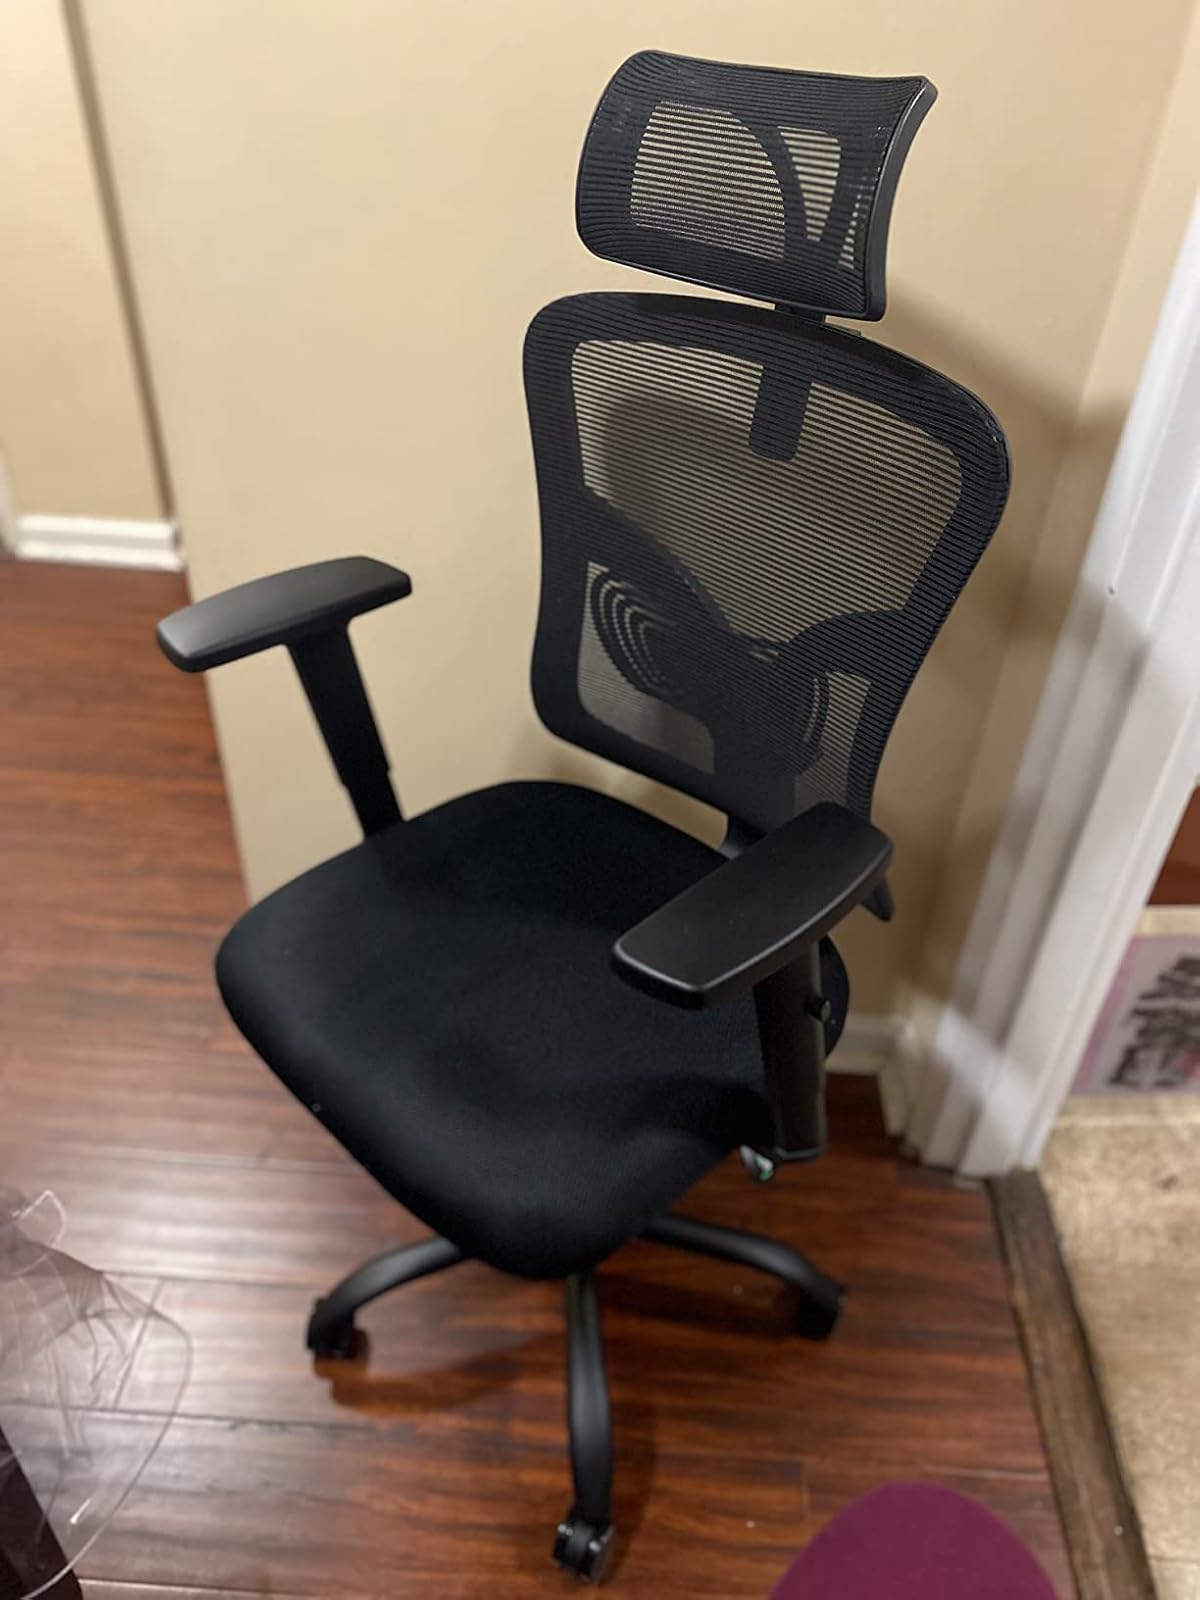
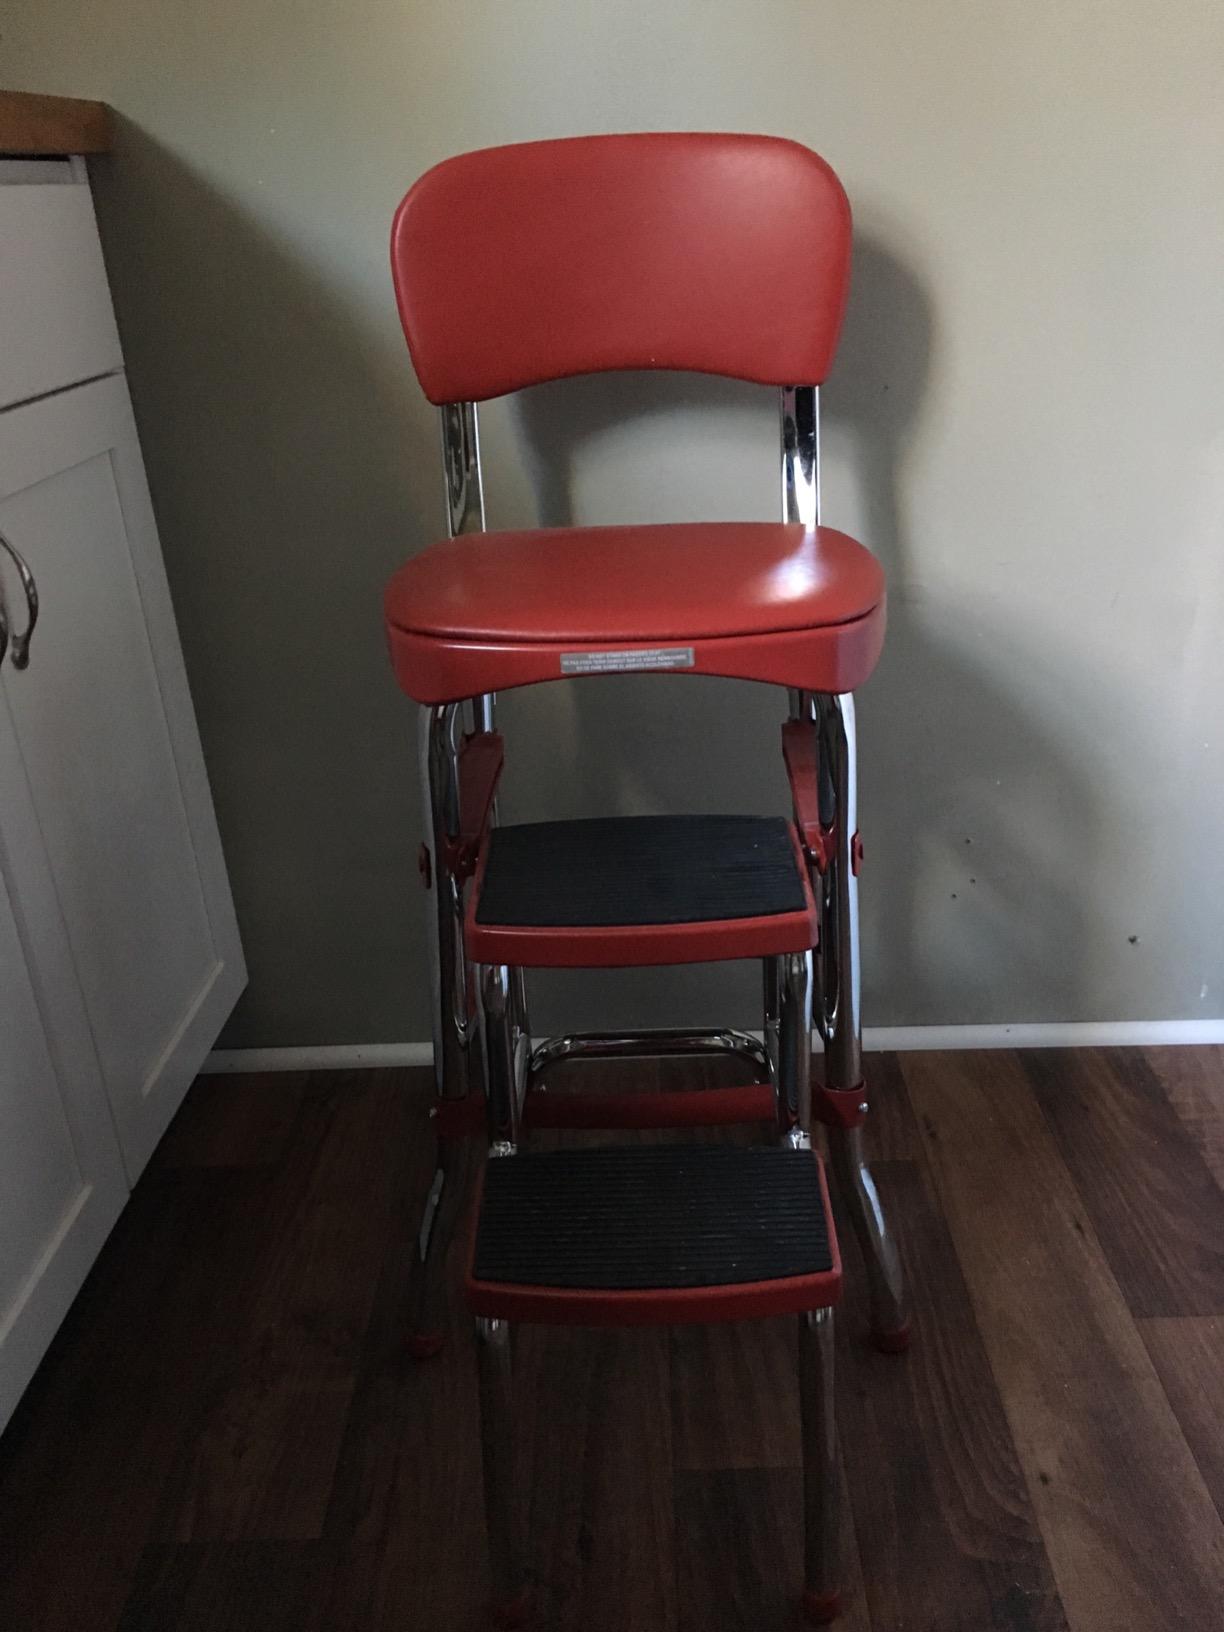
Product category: items_chair
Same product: no